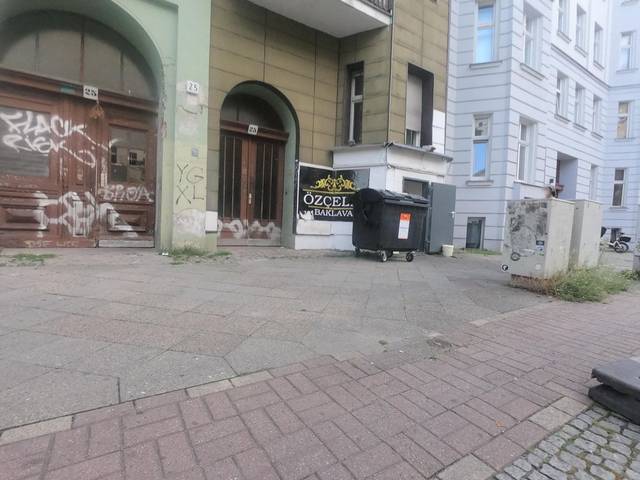
Region: Germany
Coordinates: 52.532, 13.351